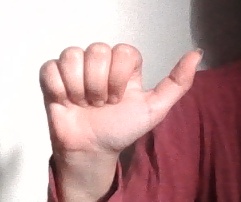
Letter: dhad